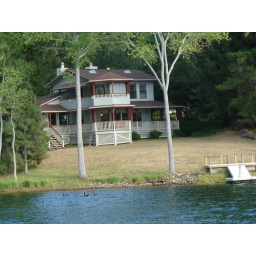
at the lake down the street from the house in Groveland